Oppdal Municipality

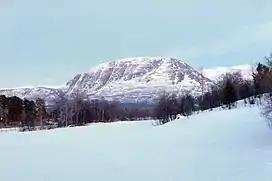
Almannberget in Oppdal

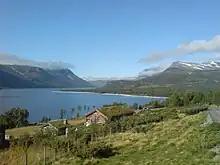
Gjevillvatnet lake with dairy farms and the white Raudøra beach

Oppdal is bordered by two municipalities in Trøndelag county (Rennebu Municipality to the northeast and Rindal Municipality to the west), two municipalities in Møre og Romsdal county (Surnadal Municipality to the north and Sunndal Municipality to the west), and three municipalities in Innlandet county (Tynset Municipality to the east and Folldal Municipality and Dovre Municipality to the south).